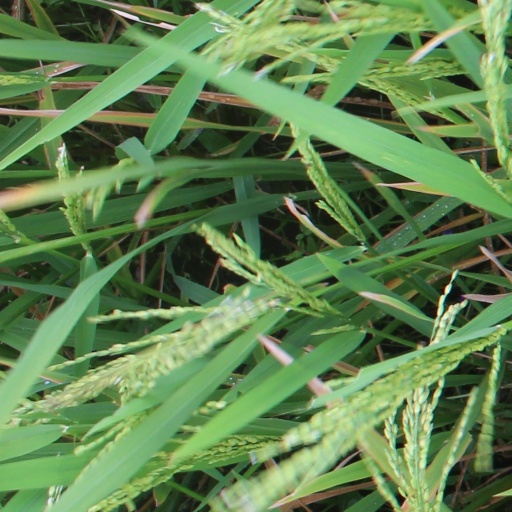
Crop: rice